Vita Vea

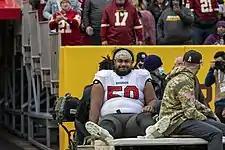
Vea being carted off the field in 2021.

On April 26, 2021, the Buccaneers picked up Vea's fifth-year option, guaranteeing Vea $7.6 million for the 2022 season. In the Week 11 loss to the Washington Football Team, Vea suffered a knee injury in the fourth quarter and was carted off the field.